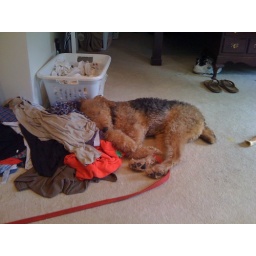
Tucker dog got to be in two pictures today because of his sleeping locations. This was just cute!